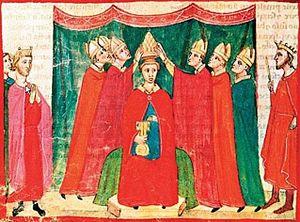
Couronnement de Clément V à Lyon, dans la basilique Saint-Just.
Lyon, ancienne capitale des Gaules, siège primatial de nombreux diocèses du royaume de France et l'une des principales villes de la France actuelle n'a, pendant longtemps, pas fait partie du royaume de France, mais faisait partie du Saint Empire. C'est seulement à la fin du Moyen Âge que Lyon entre véritablement dans le royaume capétien. Le passage est progressif mais l'on retient généralement la date du 10 avril 1312 comme le rattachement officiel de Lyon au royaume de France grâce au traité de Vienne par lequel l'archevêque de Lyon Pierre de Savoie abandonne au roi Philippe le Bel la souveraineté de la ville et du comté de Lyon.
Bertrand de Got est le premier des sept papes qui siégèrent à Avignon entre 1309 et 1377, et naquit vers 1264 en Guyenne, près de Villandraut, fils de Béraud de Goth et d'Ide de Blanquefort. Membre de la famille de Goth, il est couronné à Lyon, pour devenir le 195ᵉ pape de l’Église catholique en 1305, et meurt le 20 avril 1314, à Roquemaure. Son tombeau se trouve dans l'église collégiale qu'il avait fait bâtir à Uzeste. Il fut évêque de Saint-Bertrand-de-Comminges puis archevêque de Bordeaux, avant de devenir pape sous le nom de Clément V. Sous son égide furent aussi construits dans le sud de l'actuel département de la Gironde les châteaux dits « clémentins » : Villandraut, Roquetaillade, Budos, Fargues, La Trave, Duras.
Louis de Villars est un prélat français du début XIVᵉ siècle. Il est le fils de Humbert IV, sire de Thoire-Villars, et de Béatrix de Bourgogne.